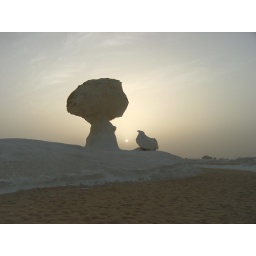
mushroom and chicken in white desert Egypt 2008